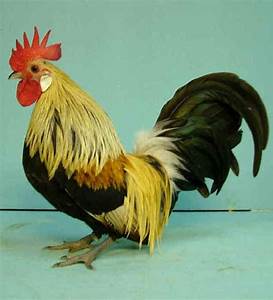
Label: chicken